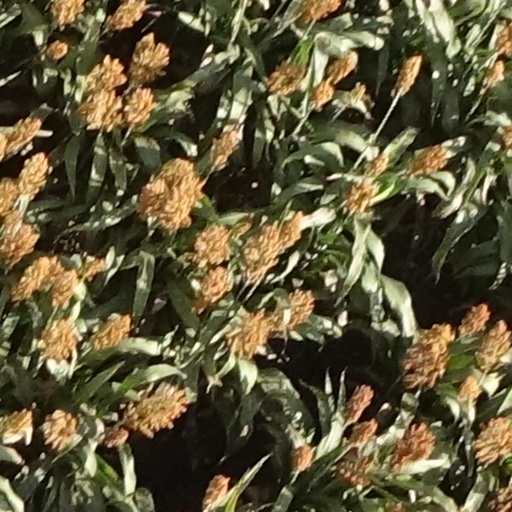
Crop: sorghum